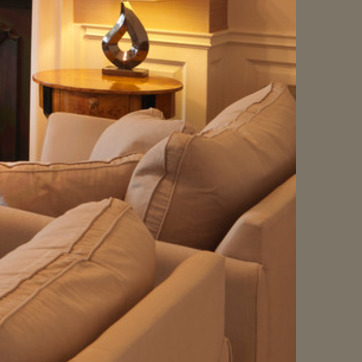
Material: fabric